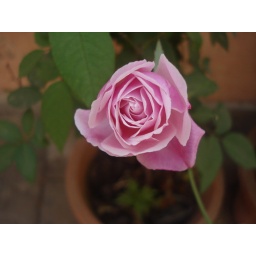
A pink rose bud in one of our flower pots